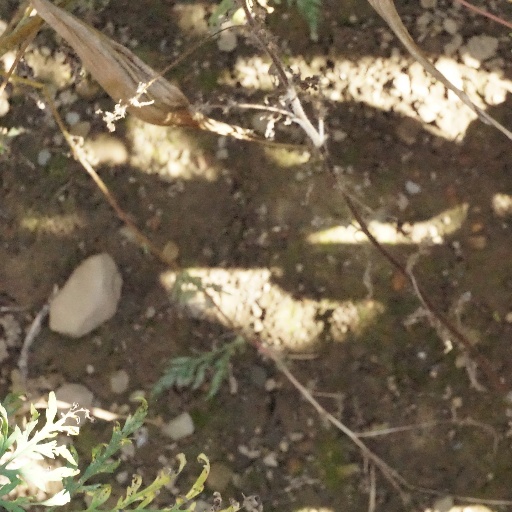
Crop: maize; corn